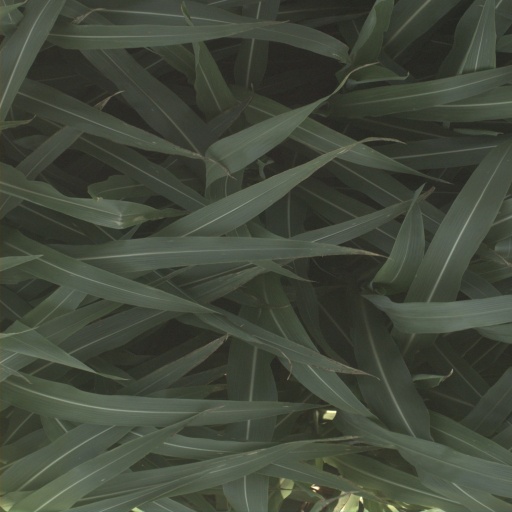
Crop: sorghum